Federação Brasileira pelo Progresso Feminino

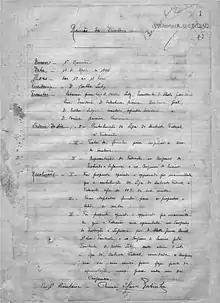
Minutes of the first Board Meeting.

The Brazilian League for Women's Progress was created on 9 February 1922 in Rio de Janeiro and aimed to coordinate and guide the work of qualifying women to participate in social life, whether domestic or public, intellectual or political. The movement aimed to: